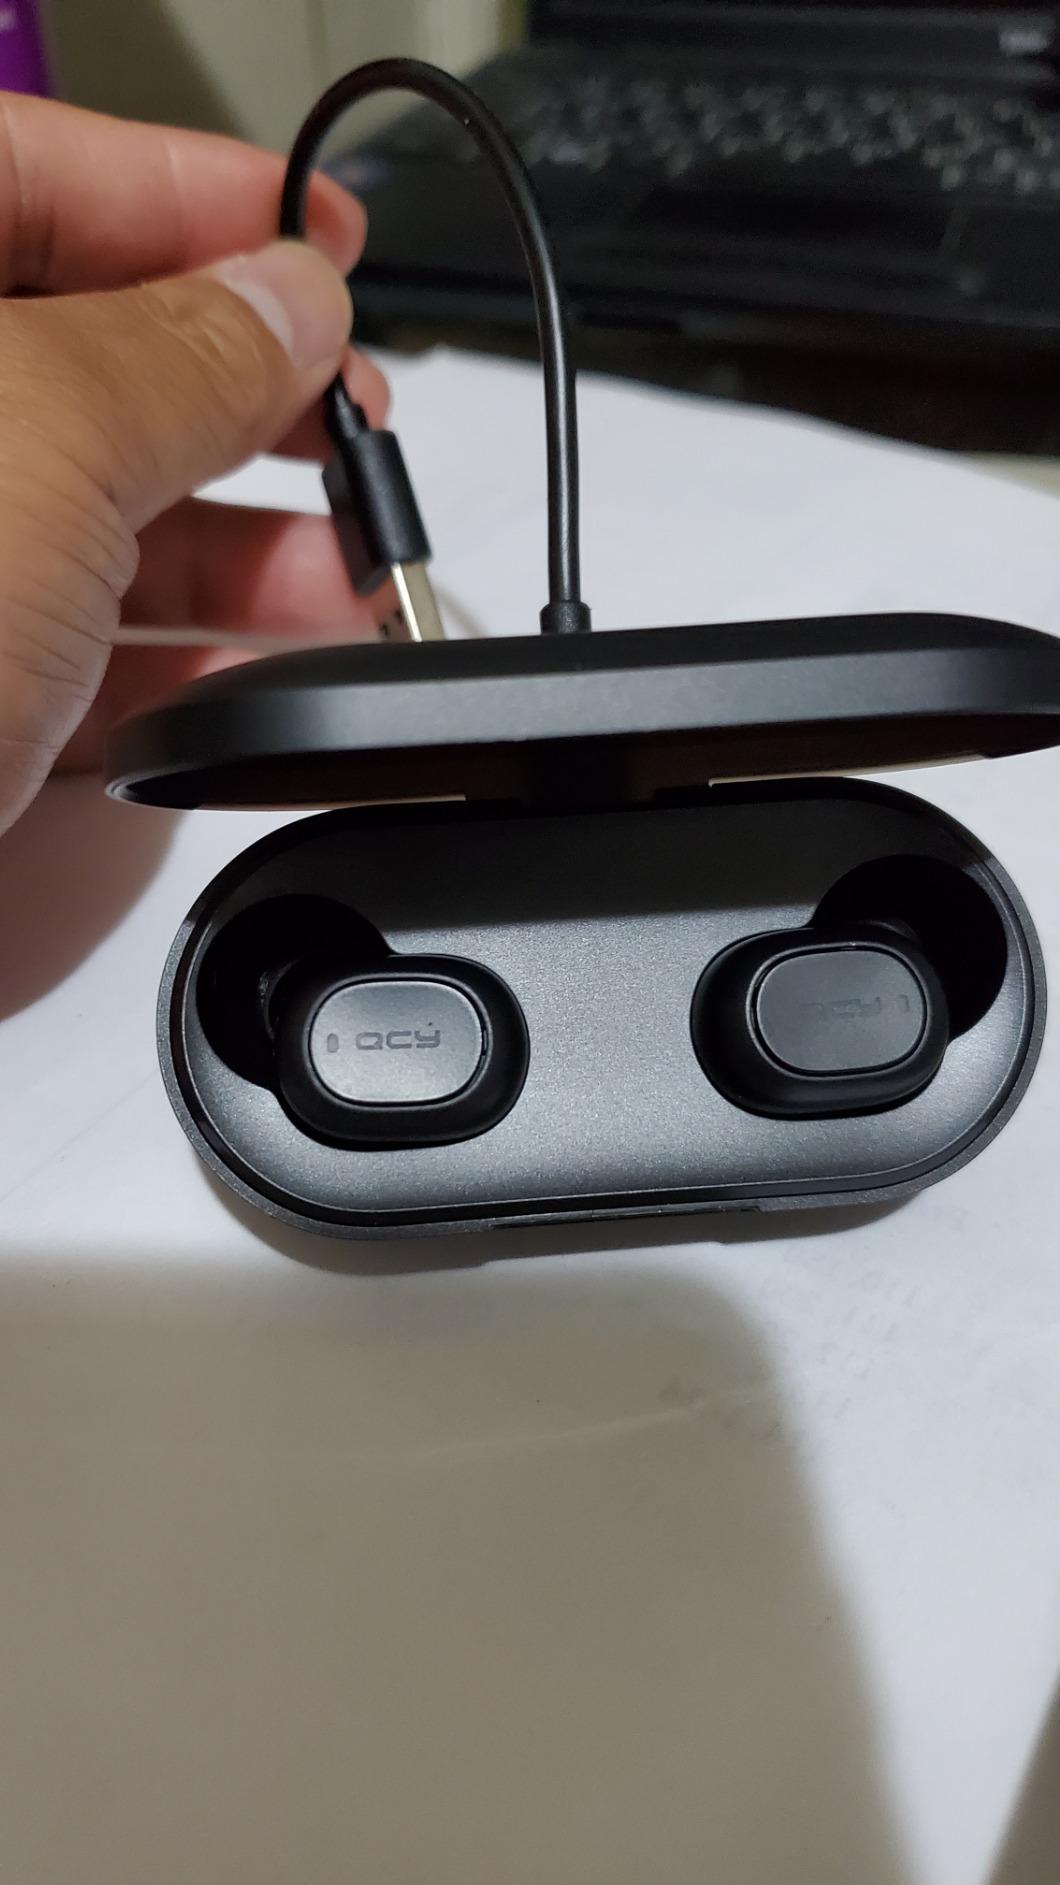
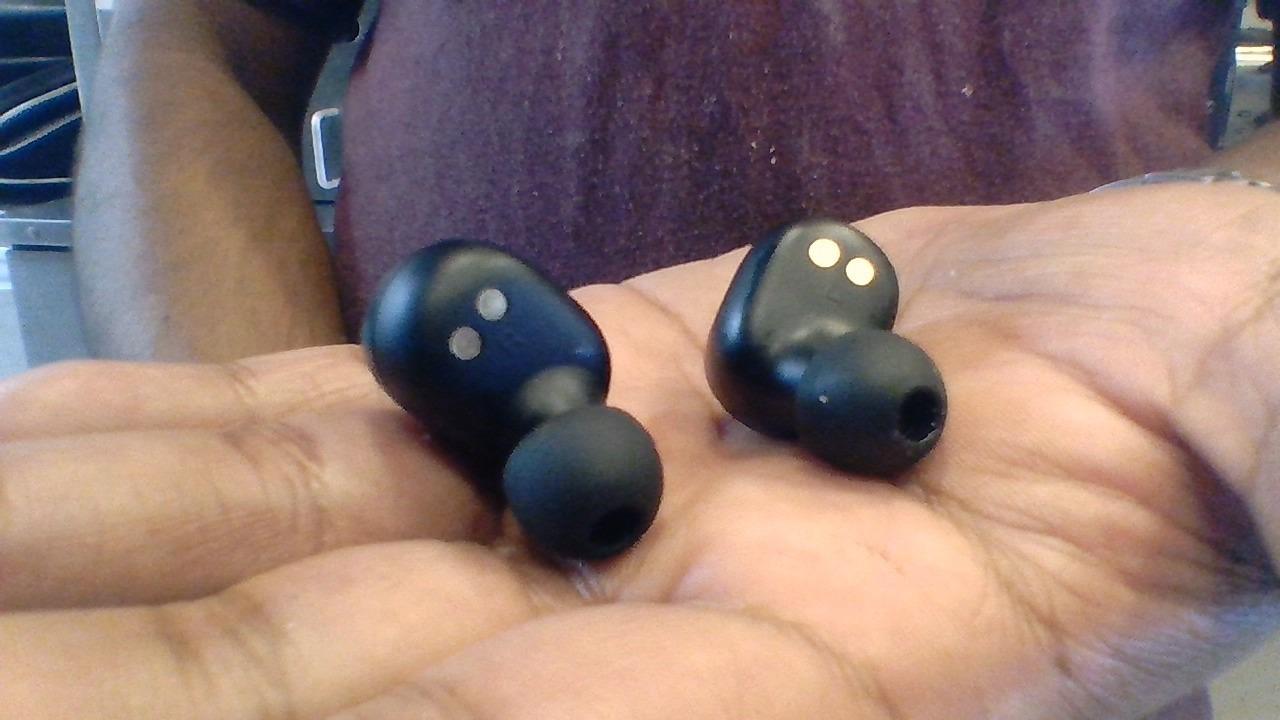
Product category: earbuds
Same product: yes